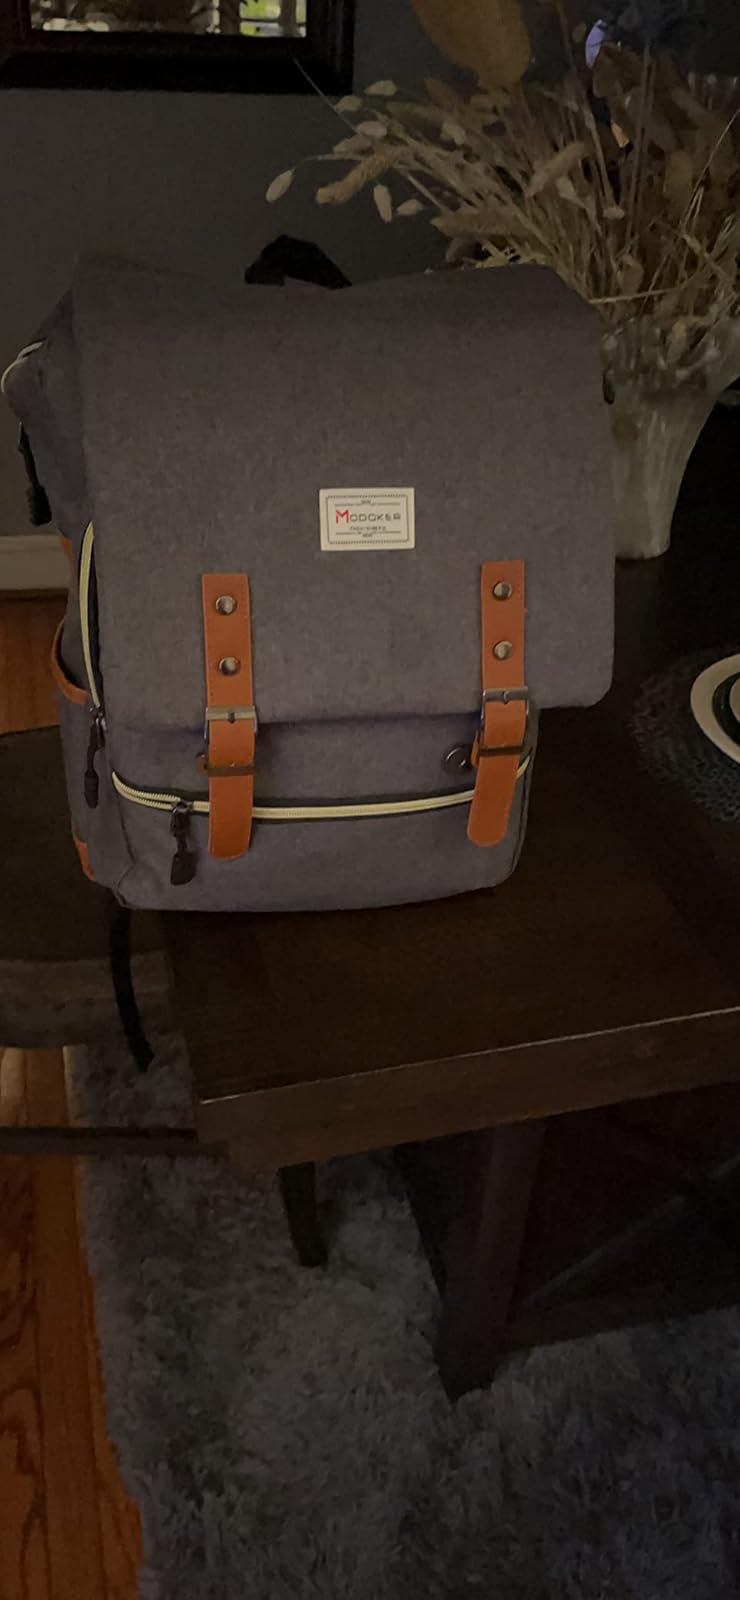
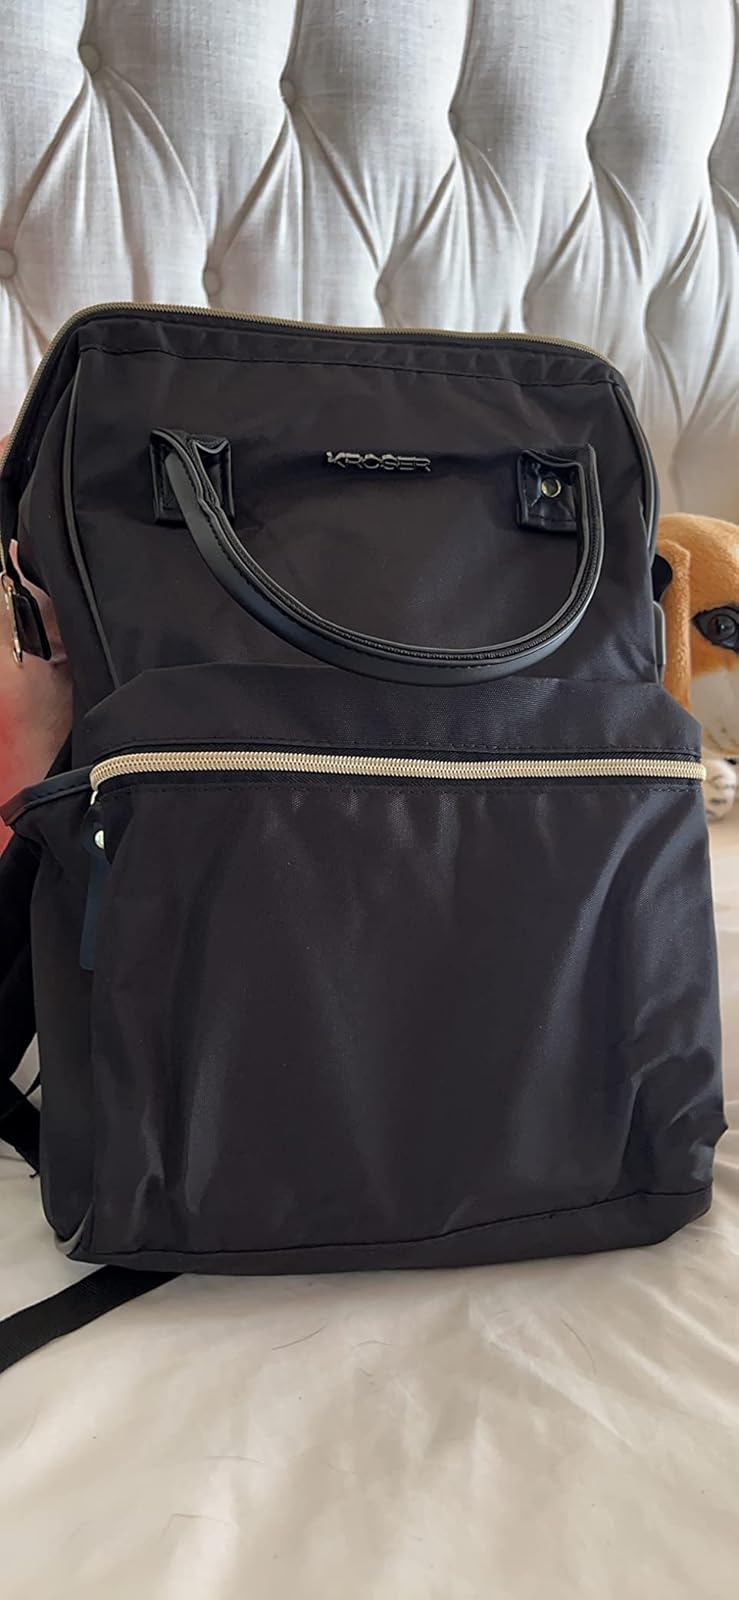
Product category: bag
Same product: no